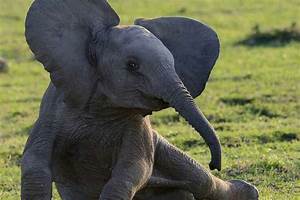
Label: elefante